Nagari, Rajasthan

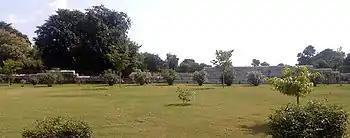
The Hathibada/Hathiwada enclosure in which was found one of the Hathibada Ghosundi Inscriptions.

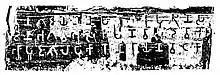
The 1st century BC Hathibada Ghosundi Inscriptions, some of the earliest inscriptions in Sanskrit, were found near Nagari.

In the 1st century BC Nagari was probably occupied by the Sibis. Coins of Sibi tribe found here have the legend ‘majhamikaya sibi-janapadasa’.